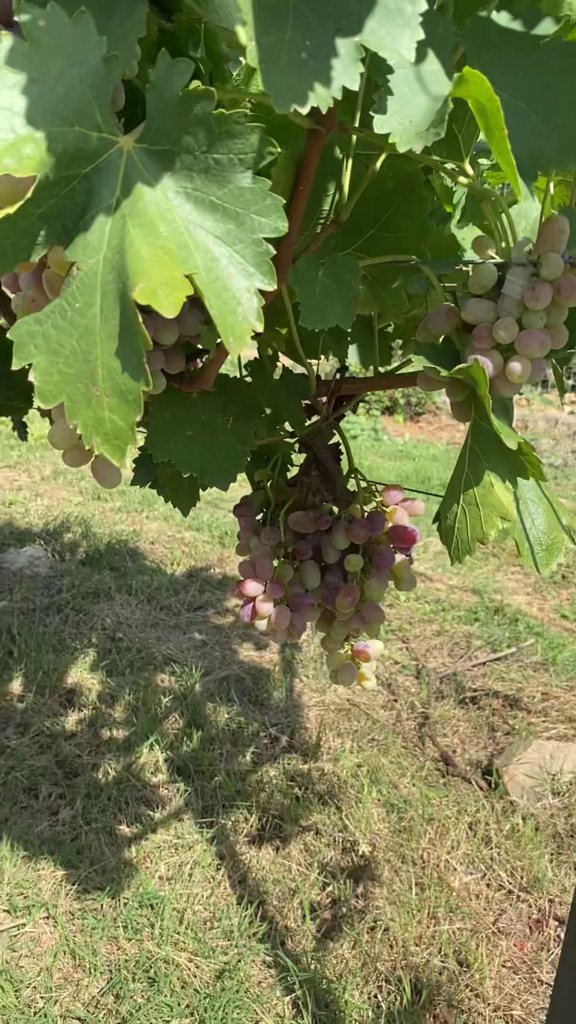
Berries visible: 90
Grape clusters: 3